Egyptians

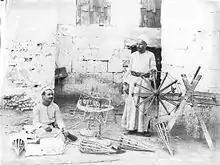
Egyptian silk weavers, 1880s

Under the parliamentary monarchy, Egypt reached the peak of its modern intellectual Renaissance that was started by Rifa'a el-Tahtawi nearly a century earlier. Among those who set the intellectual tone of a newly independent Egypt, in addition to Muhammad Abduh and Ahmed Lutfi el-Sayed, were Qasim Amin, Muhammad Husayn Haykal, Taha Hussein, Abbas el-'Akkad, Tawfiq el-Hakeem, and Salama Moussa. They delineated a liberal outlook for their country expressed as a commitment to individual freedom, secularism, an evolutionary view of the world and faith in science to bring progress to human society.